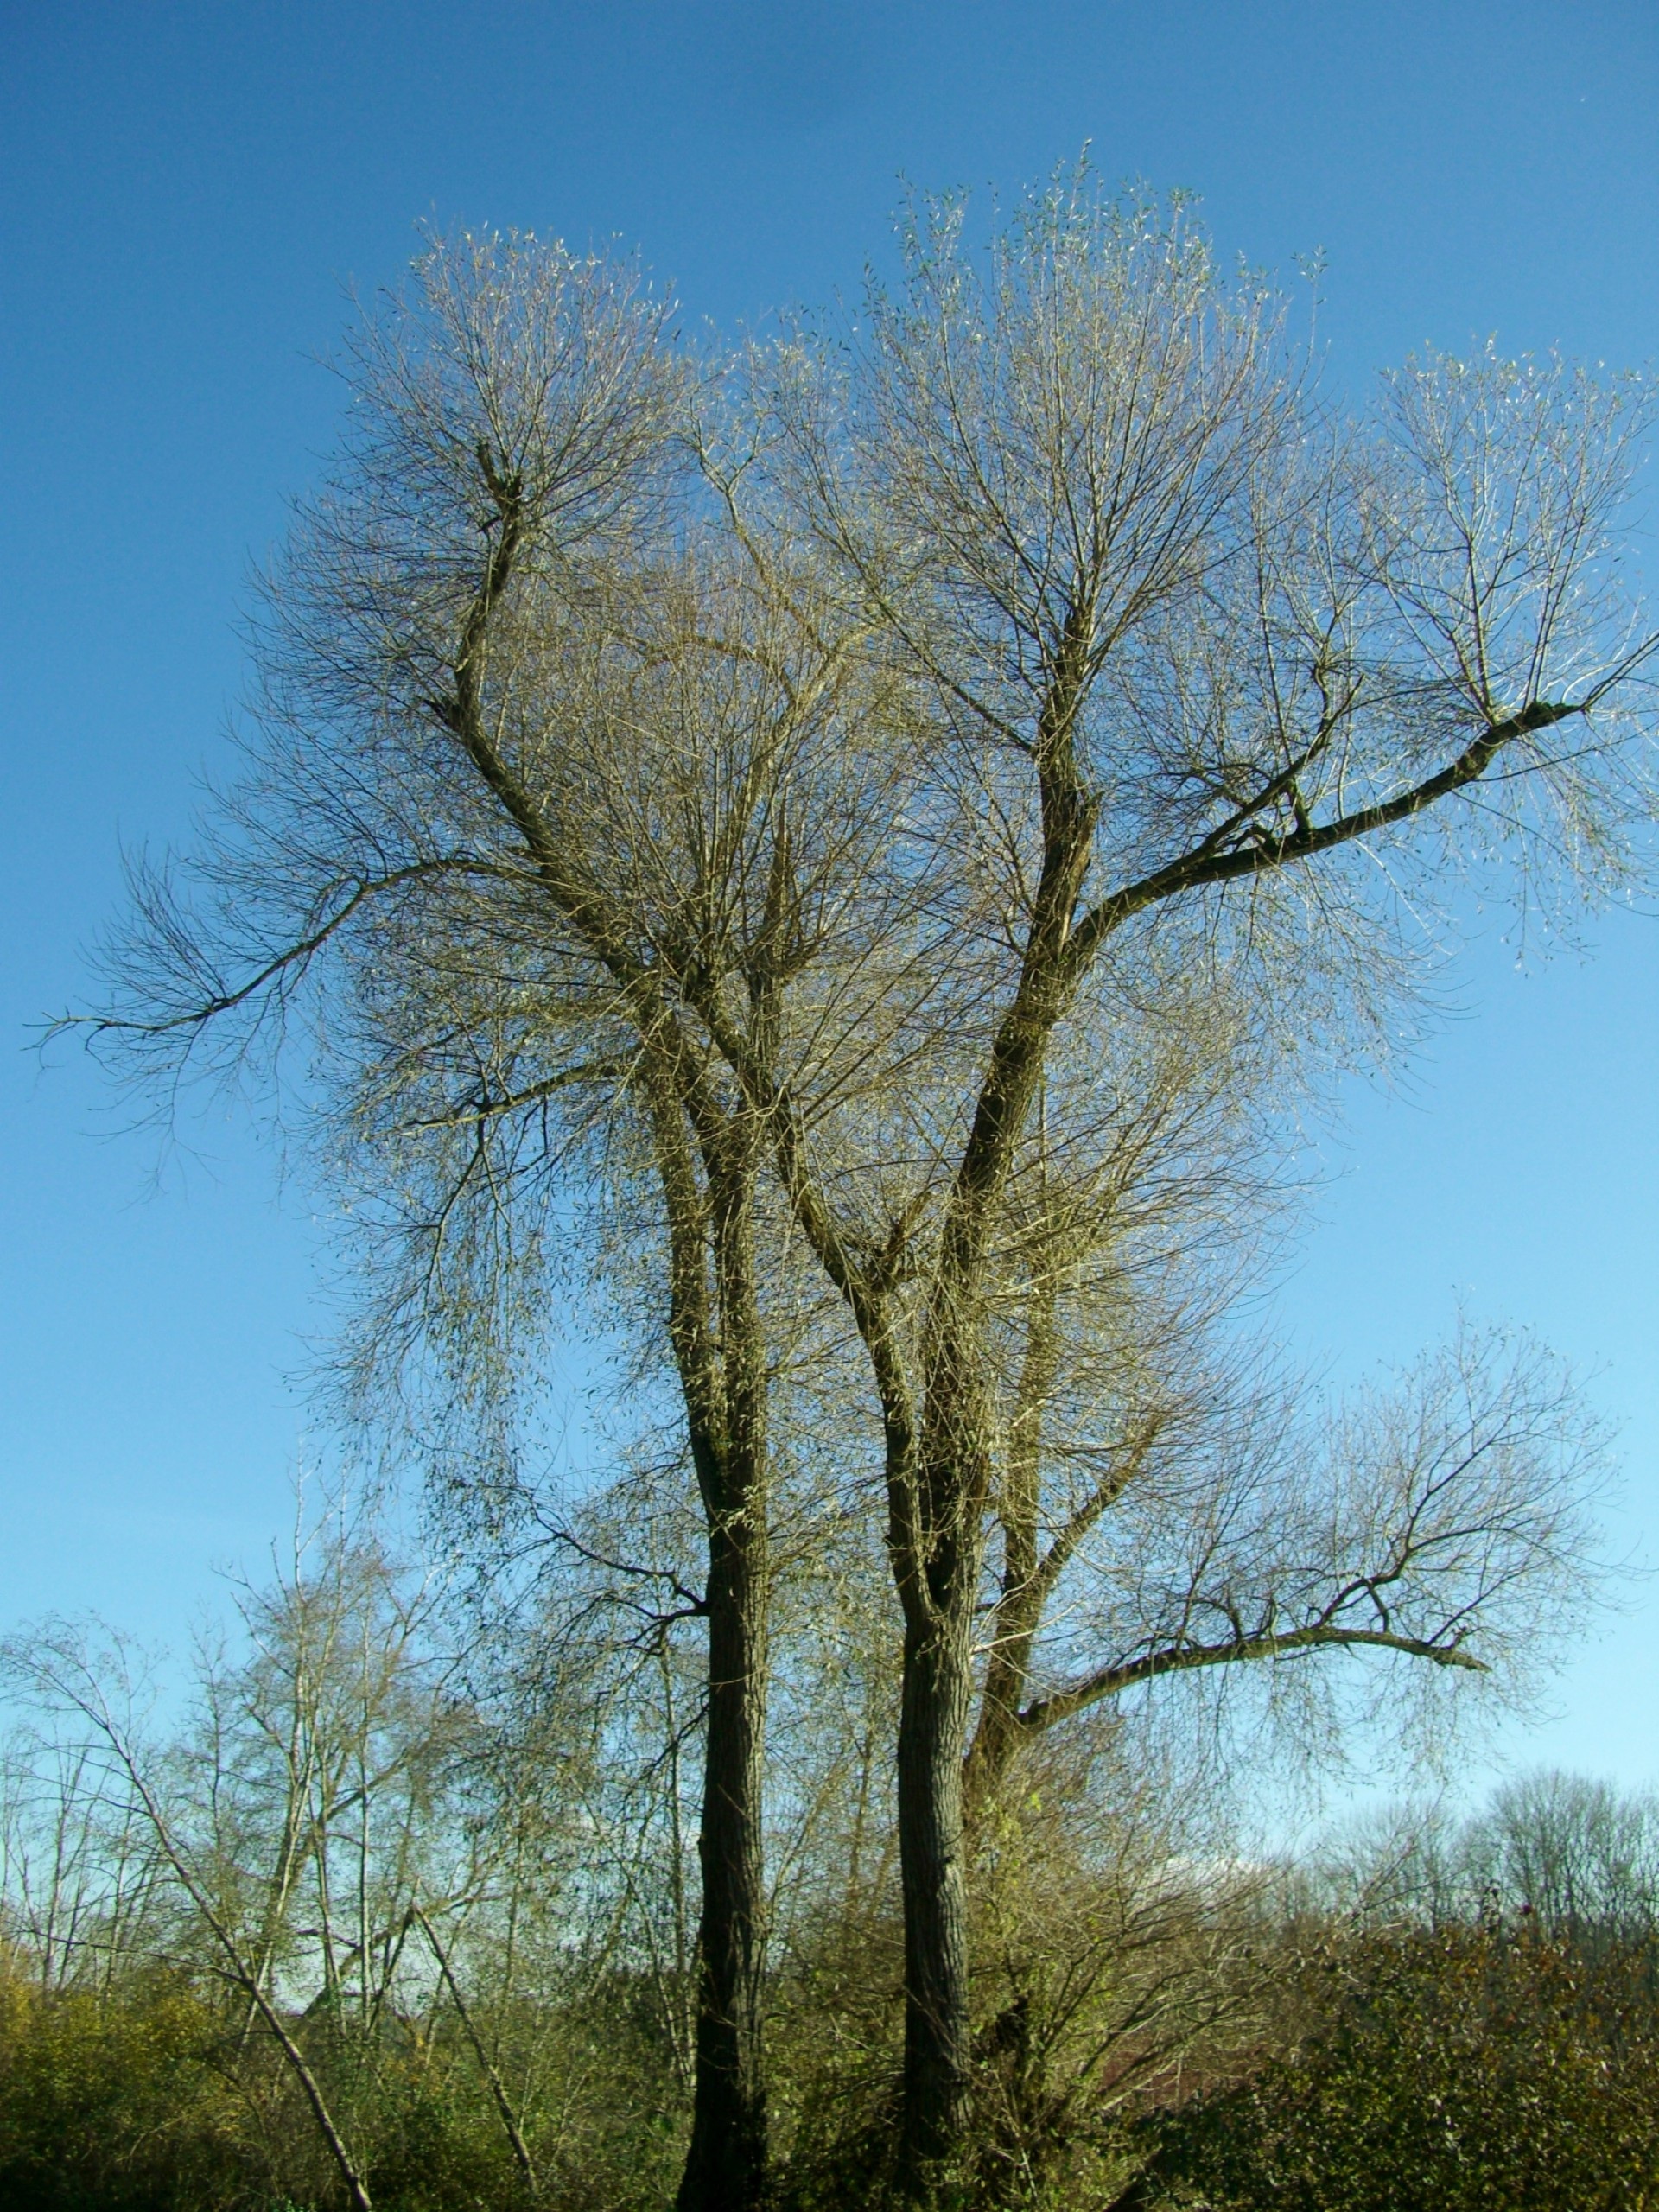
tree, nature, forest, branch, plant, sky, sunlight, leaf, birch, autumn, blue, crown, aesthetic, branches, woodland, wintry, ecosystem, kahl, late autumn, karg, atmospheric phenomenon, woody plant, land plant